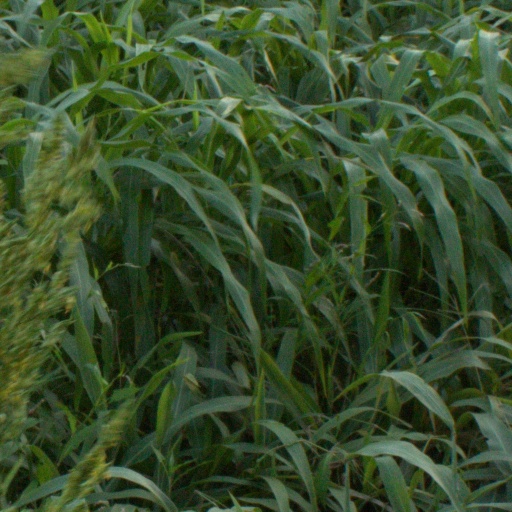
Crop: sorghum